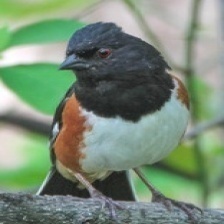
Species: EASTERN TOWEE
Scientific name: PIPILO ERYTHROPHTHALMUS